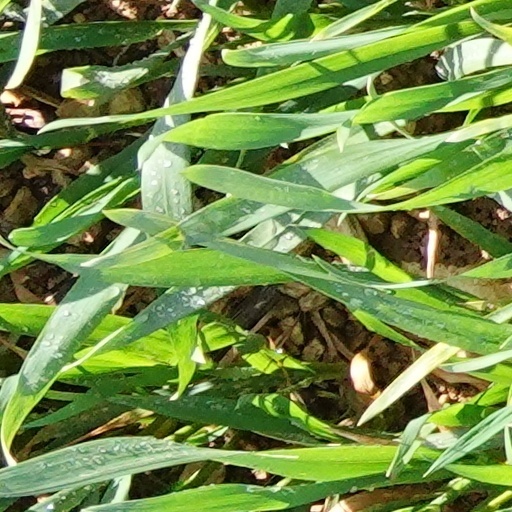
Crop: wheat